Answer in natural language. Estimate the real world distances between objects in the image. Which object is closer to brown wooden desk (marked A), safe colour safe  shape square (marked B) or Doorway (marked C)? Choose between the following options: Doorway (marked C) or safe colour safe  shape square (marked B)
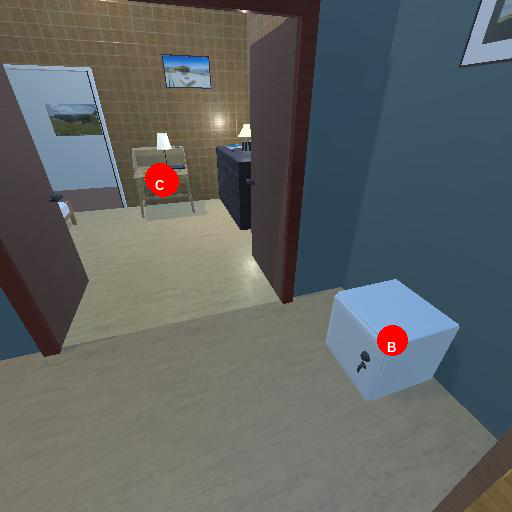
<answer>Doorway (marked C)</answer>